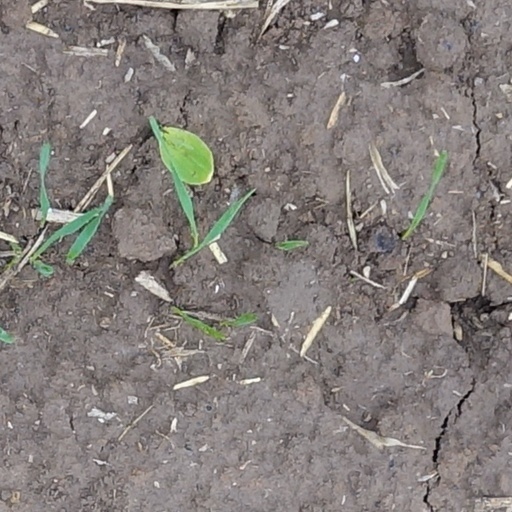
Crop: wheat